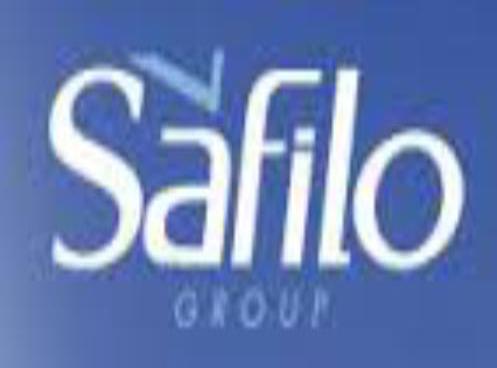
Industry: Necessities